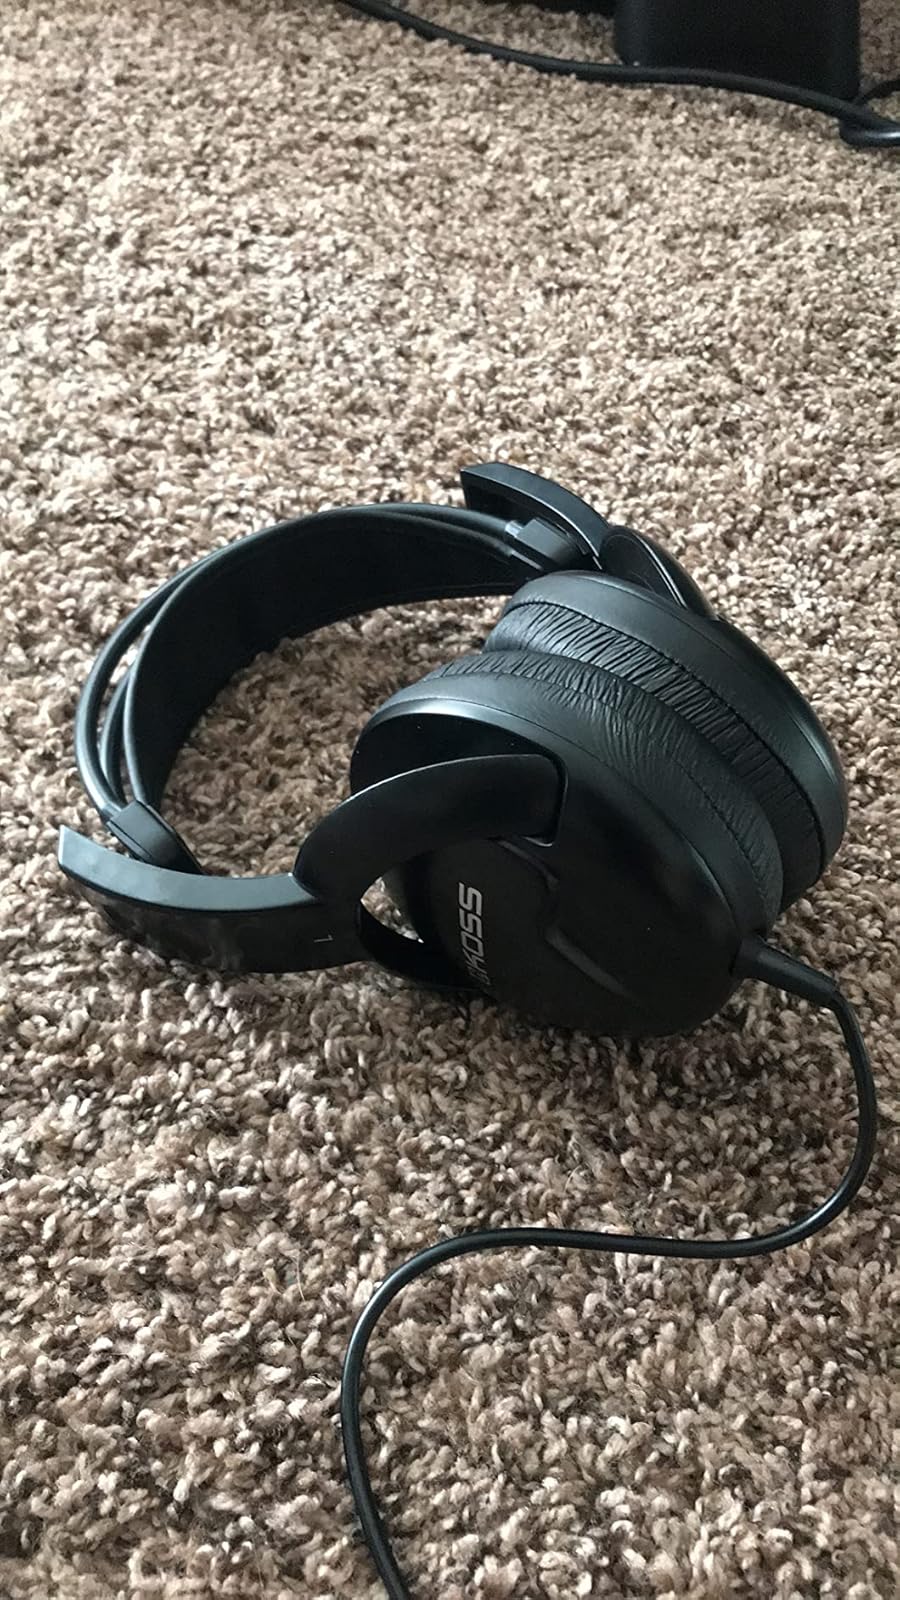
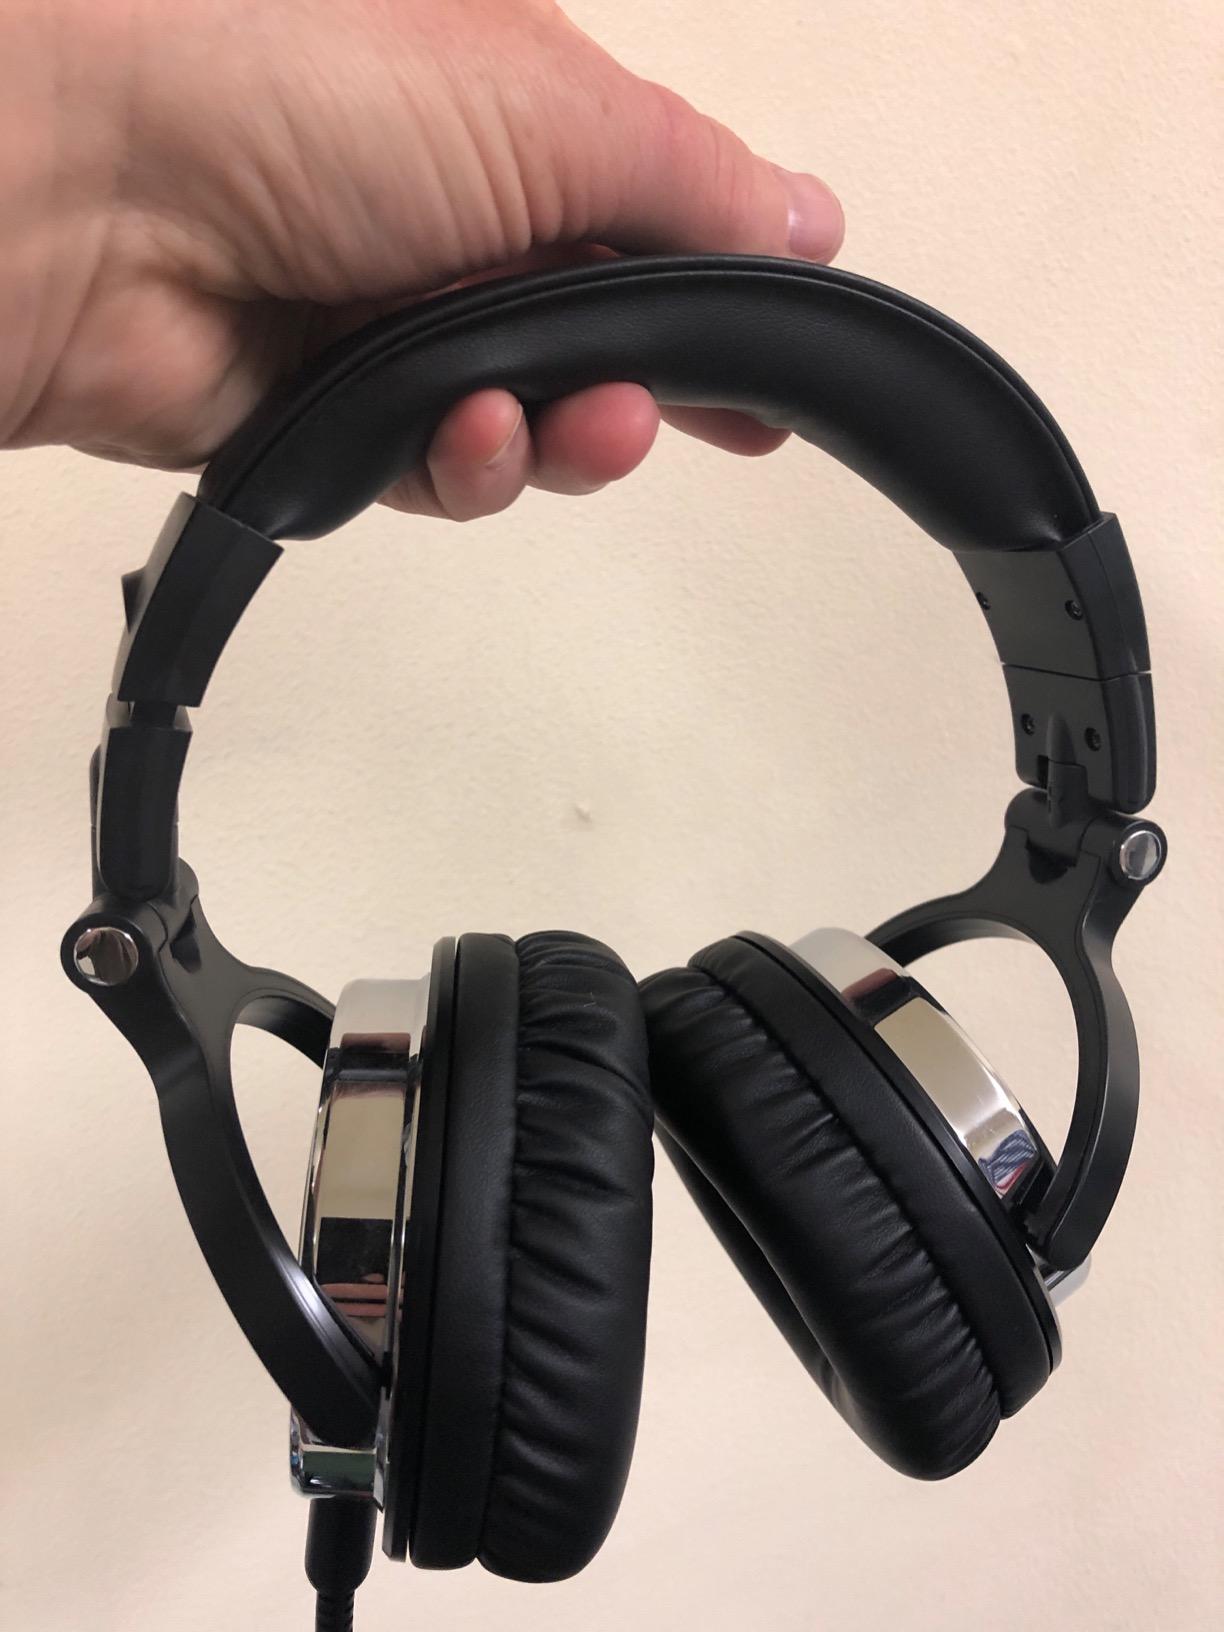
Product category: headphones
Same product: no